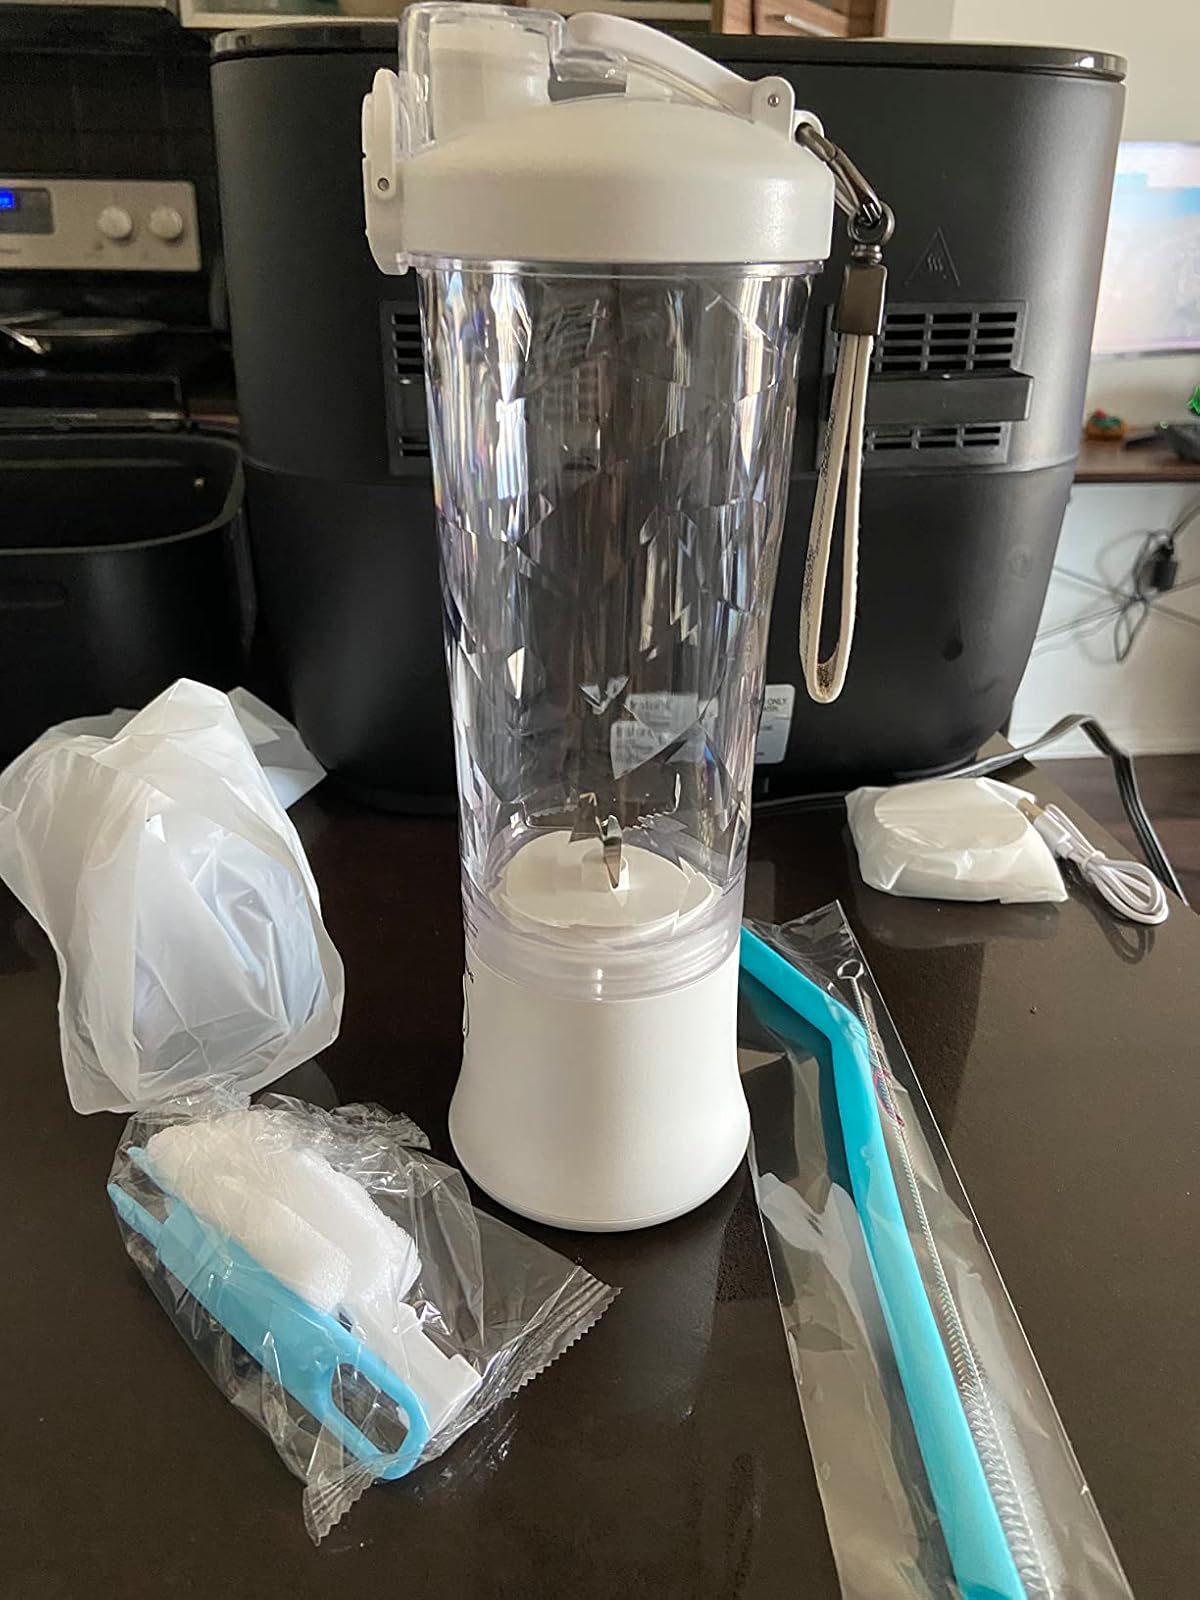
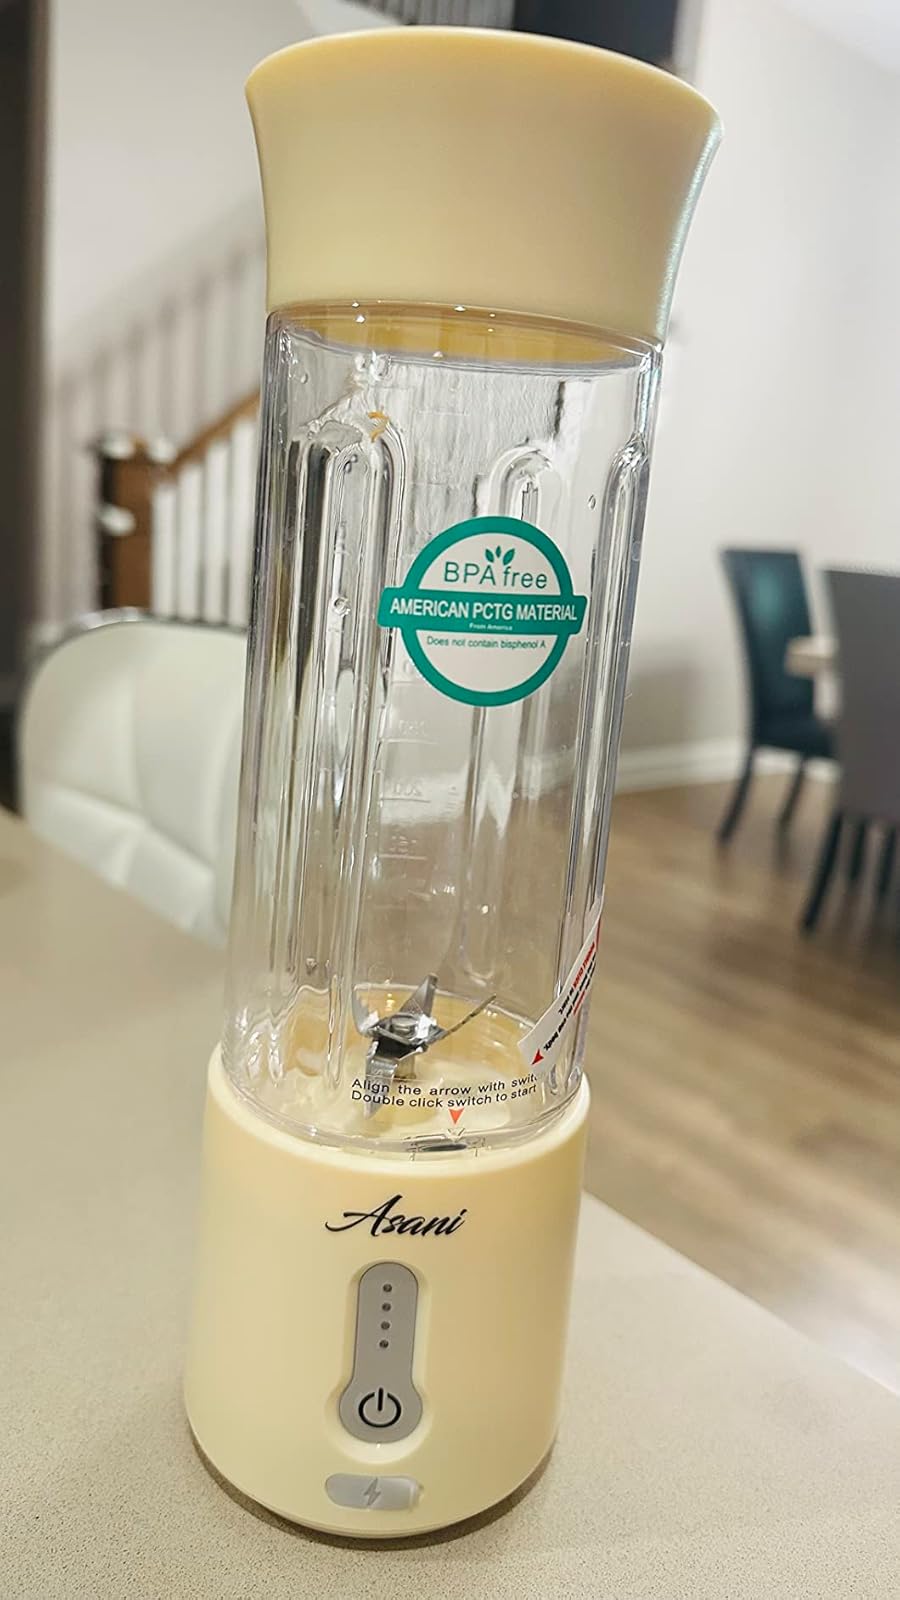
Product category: items_blender
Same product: no